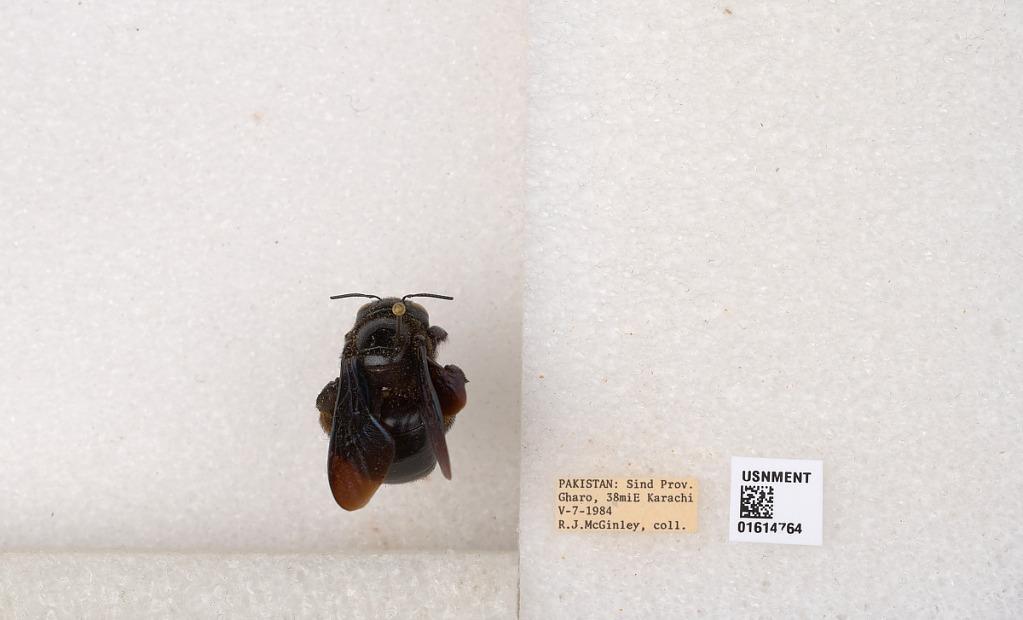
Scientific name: Xylocopa
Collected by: R. McGinley
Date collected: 1984-5-7
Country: Pakistan
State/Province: Sindh
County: Thatta
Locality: Gharo, 38 mi. E. Karachi